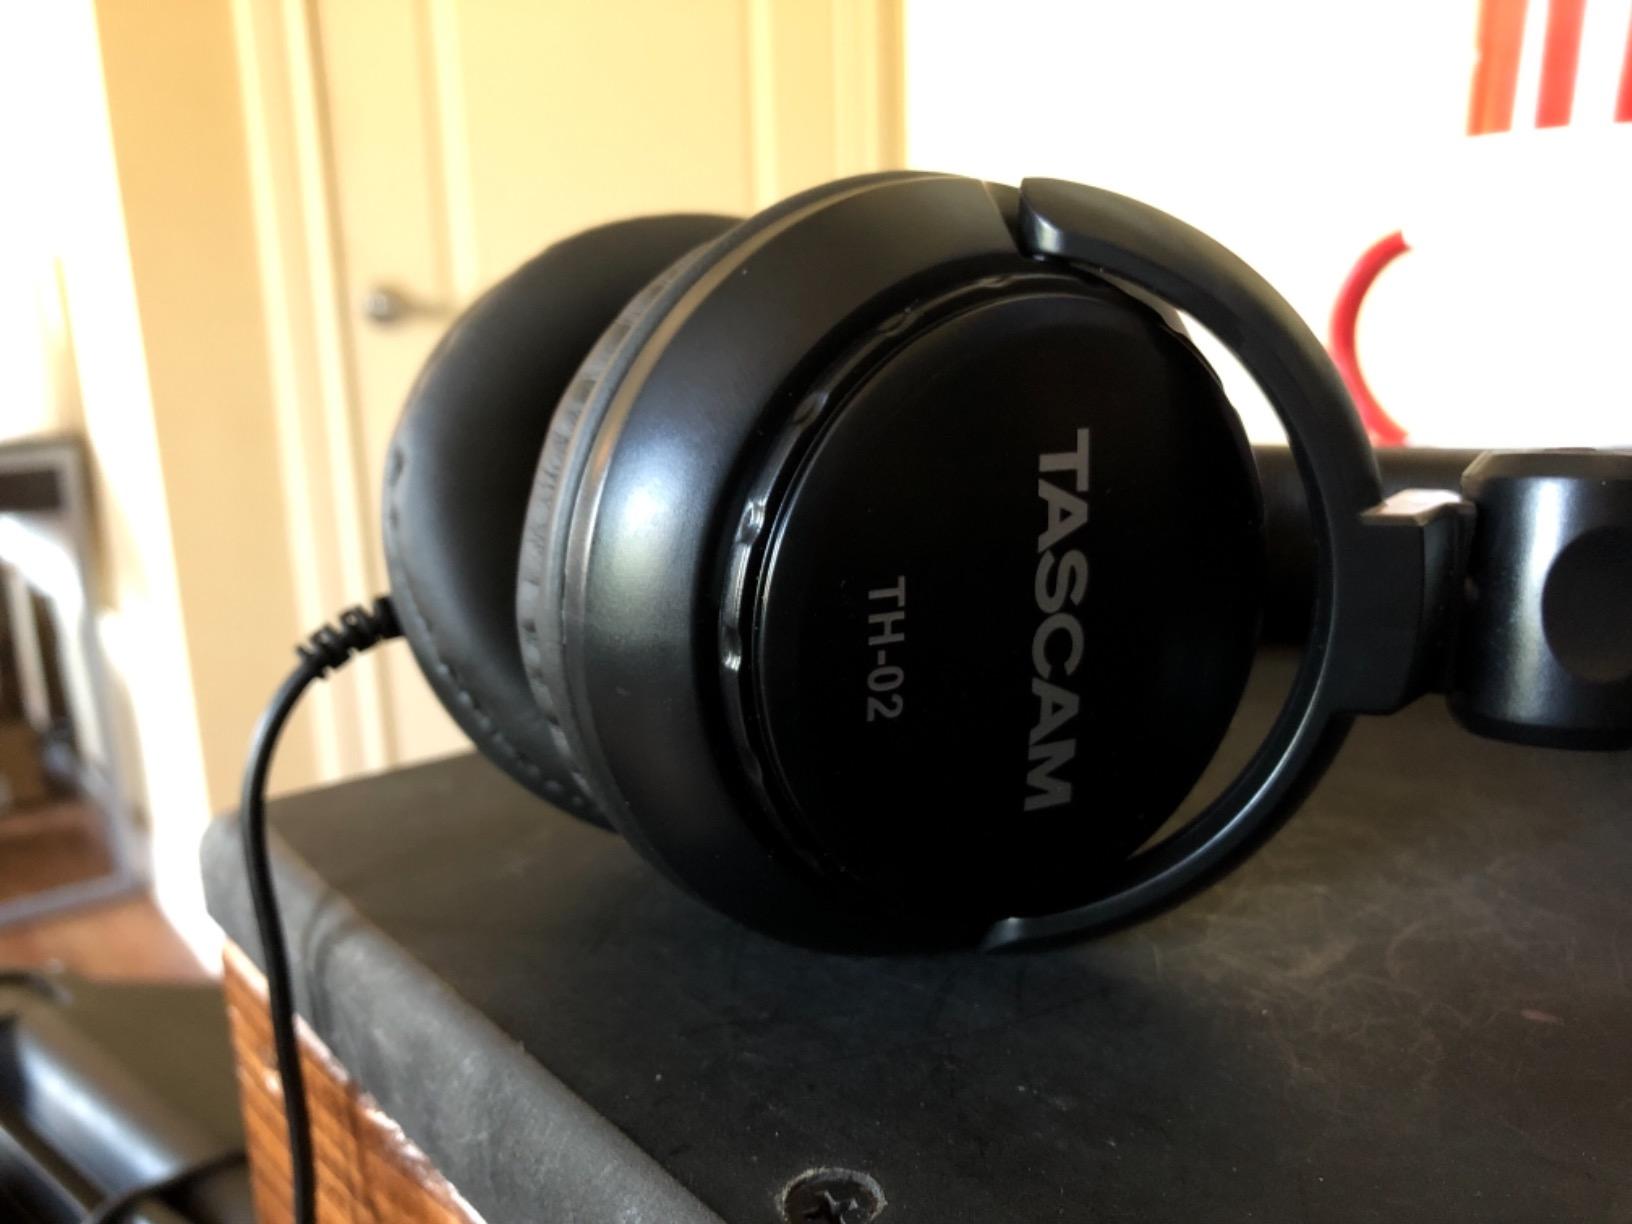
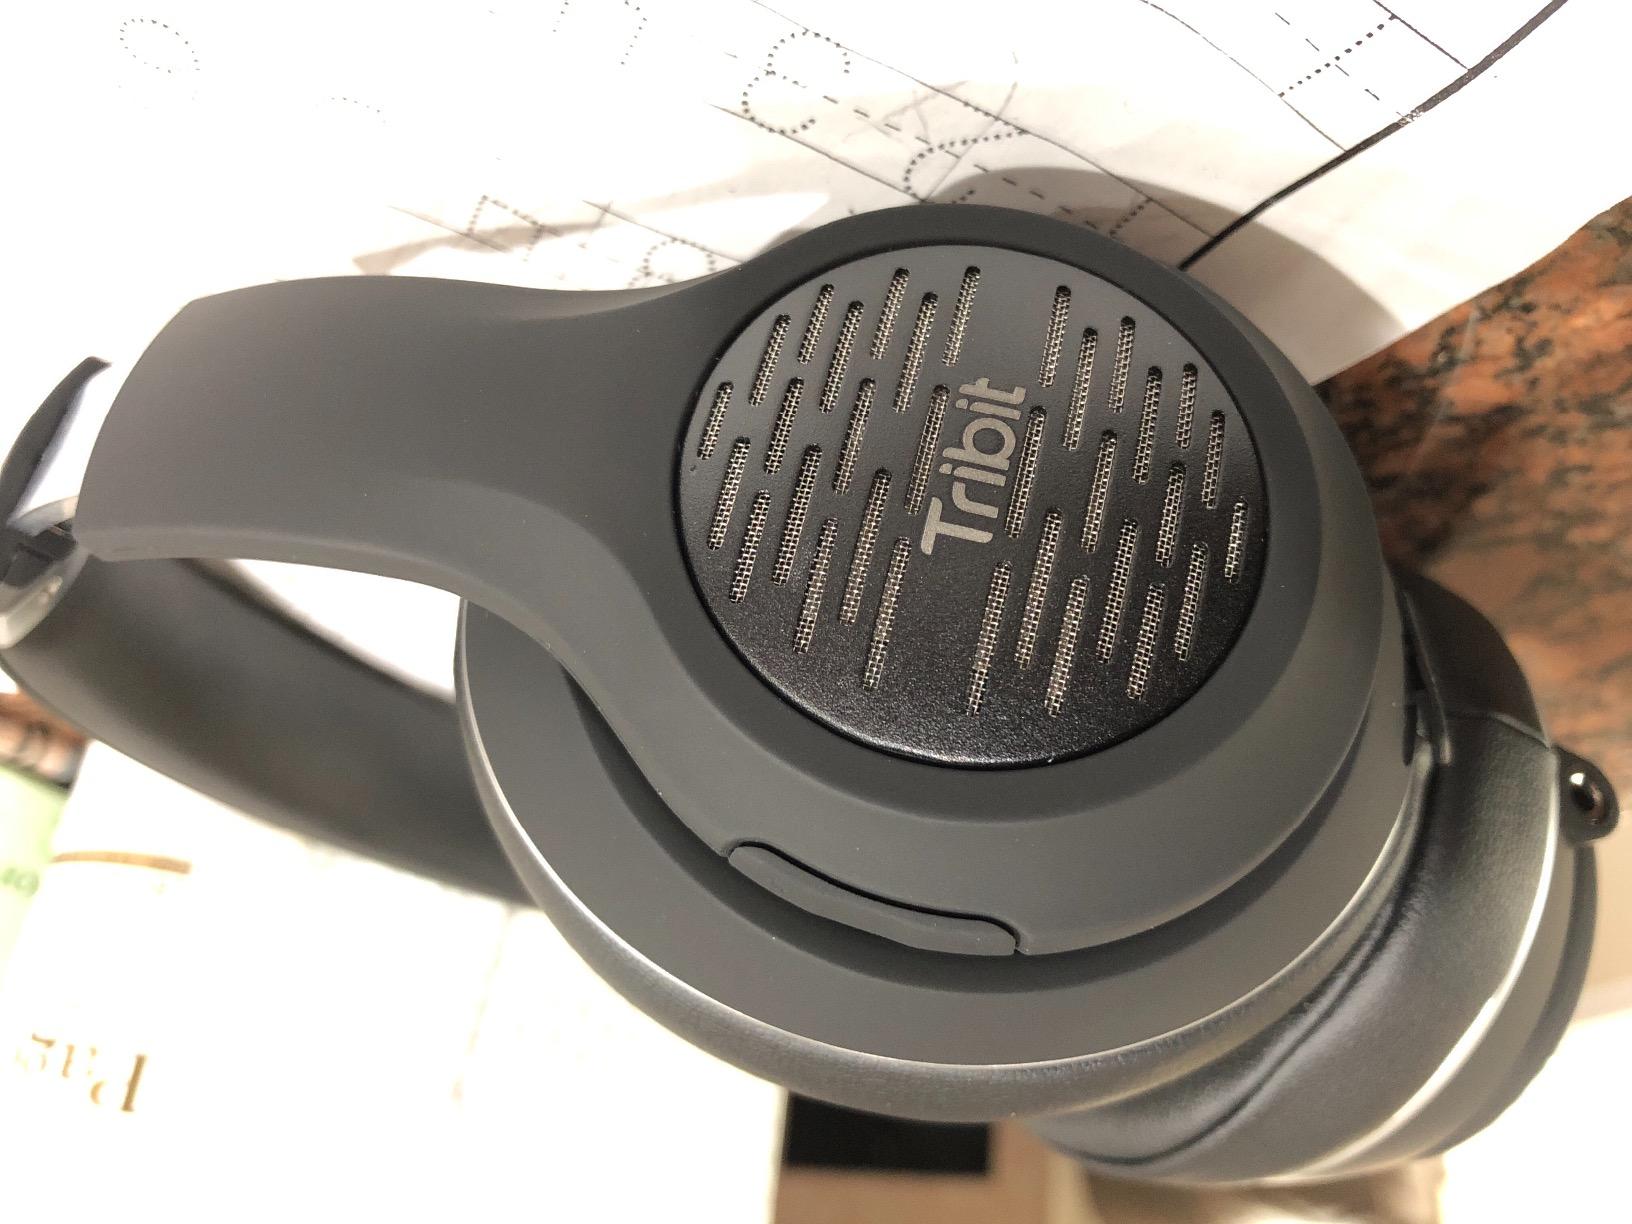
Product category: headphones
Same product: no